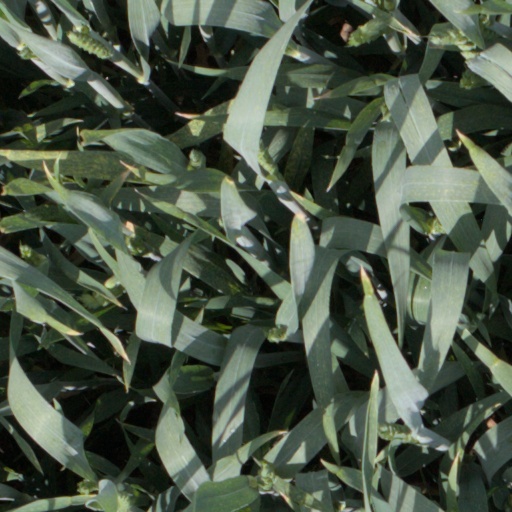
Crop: wheat